Lincoln Gordon

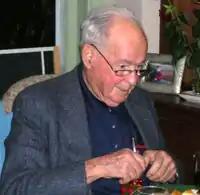
Lincoln Gordon in 2006.

Gordon was a fellow of the Woodrow Wilson International Center for Scholars at the Smithsonian Institution from 1972 to 1975.